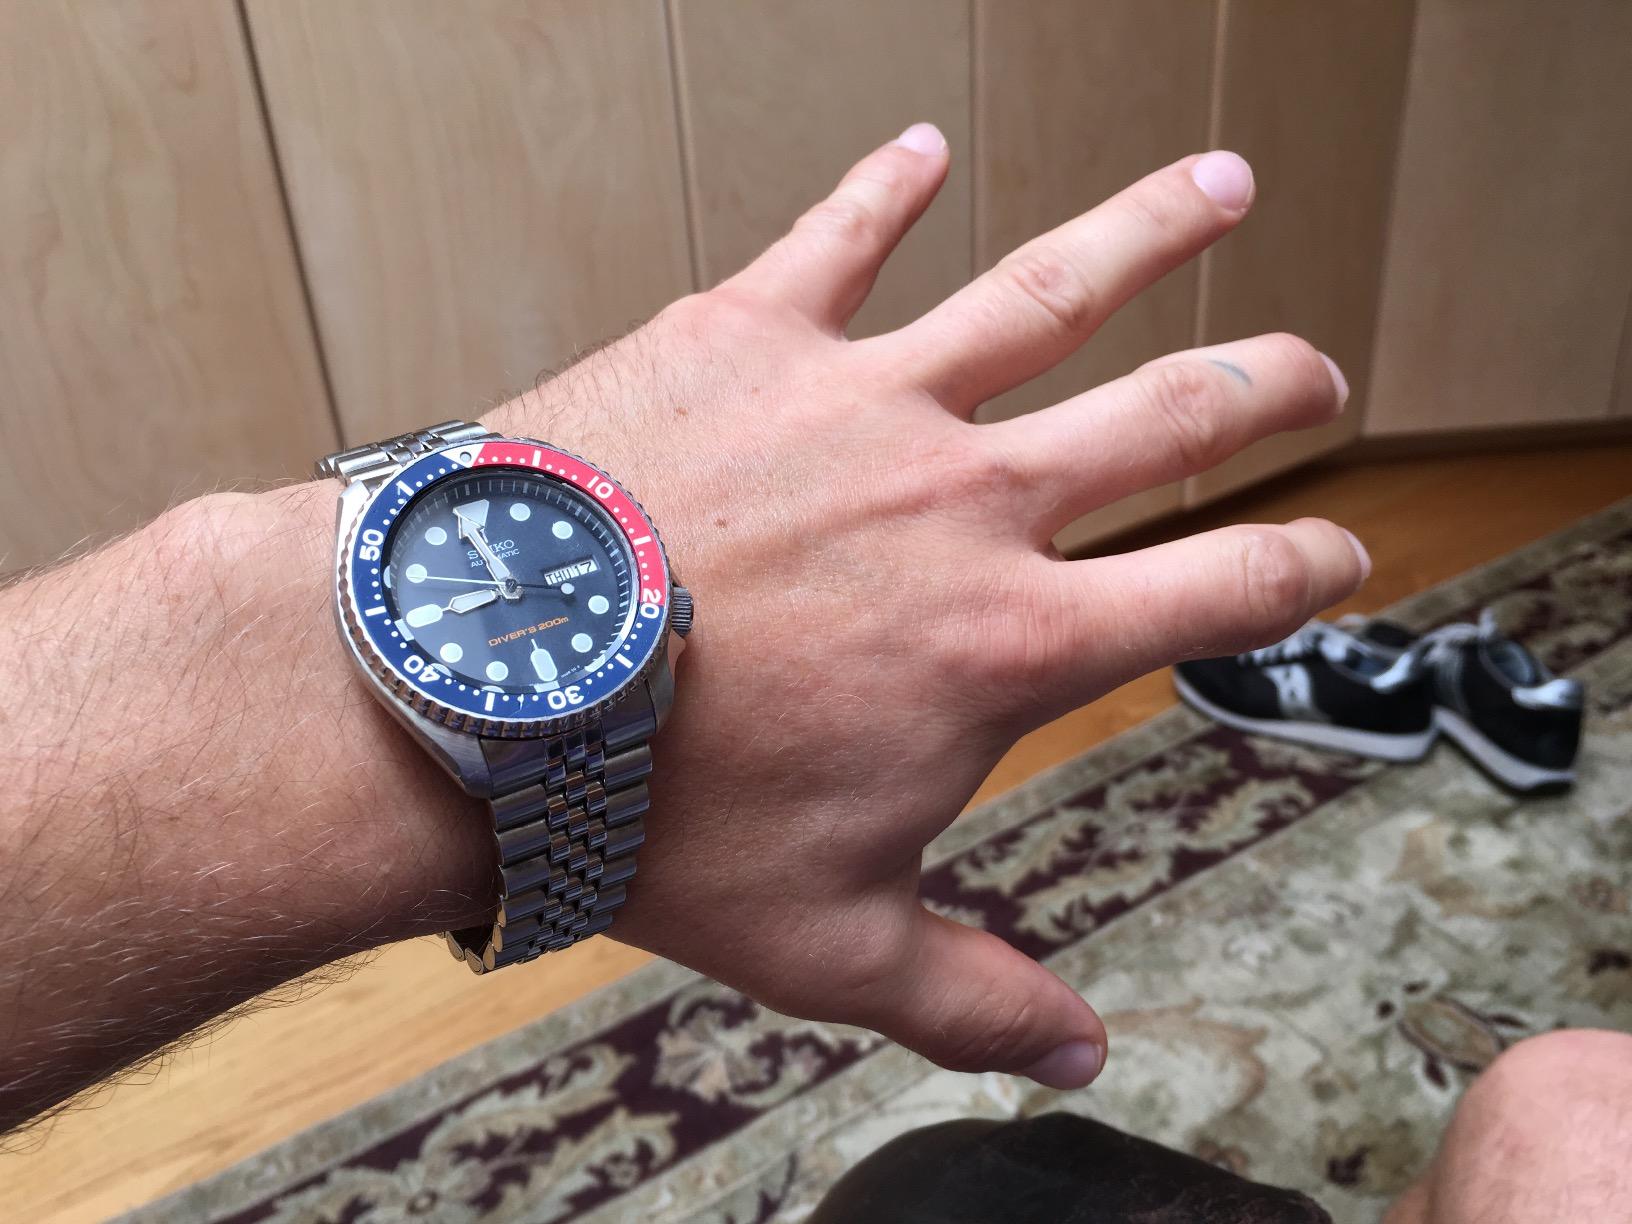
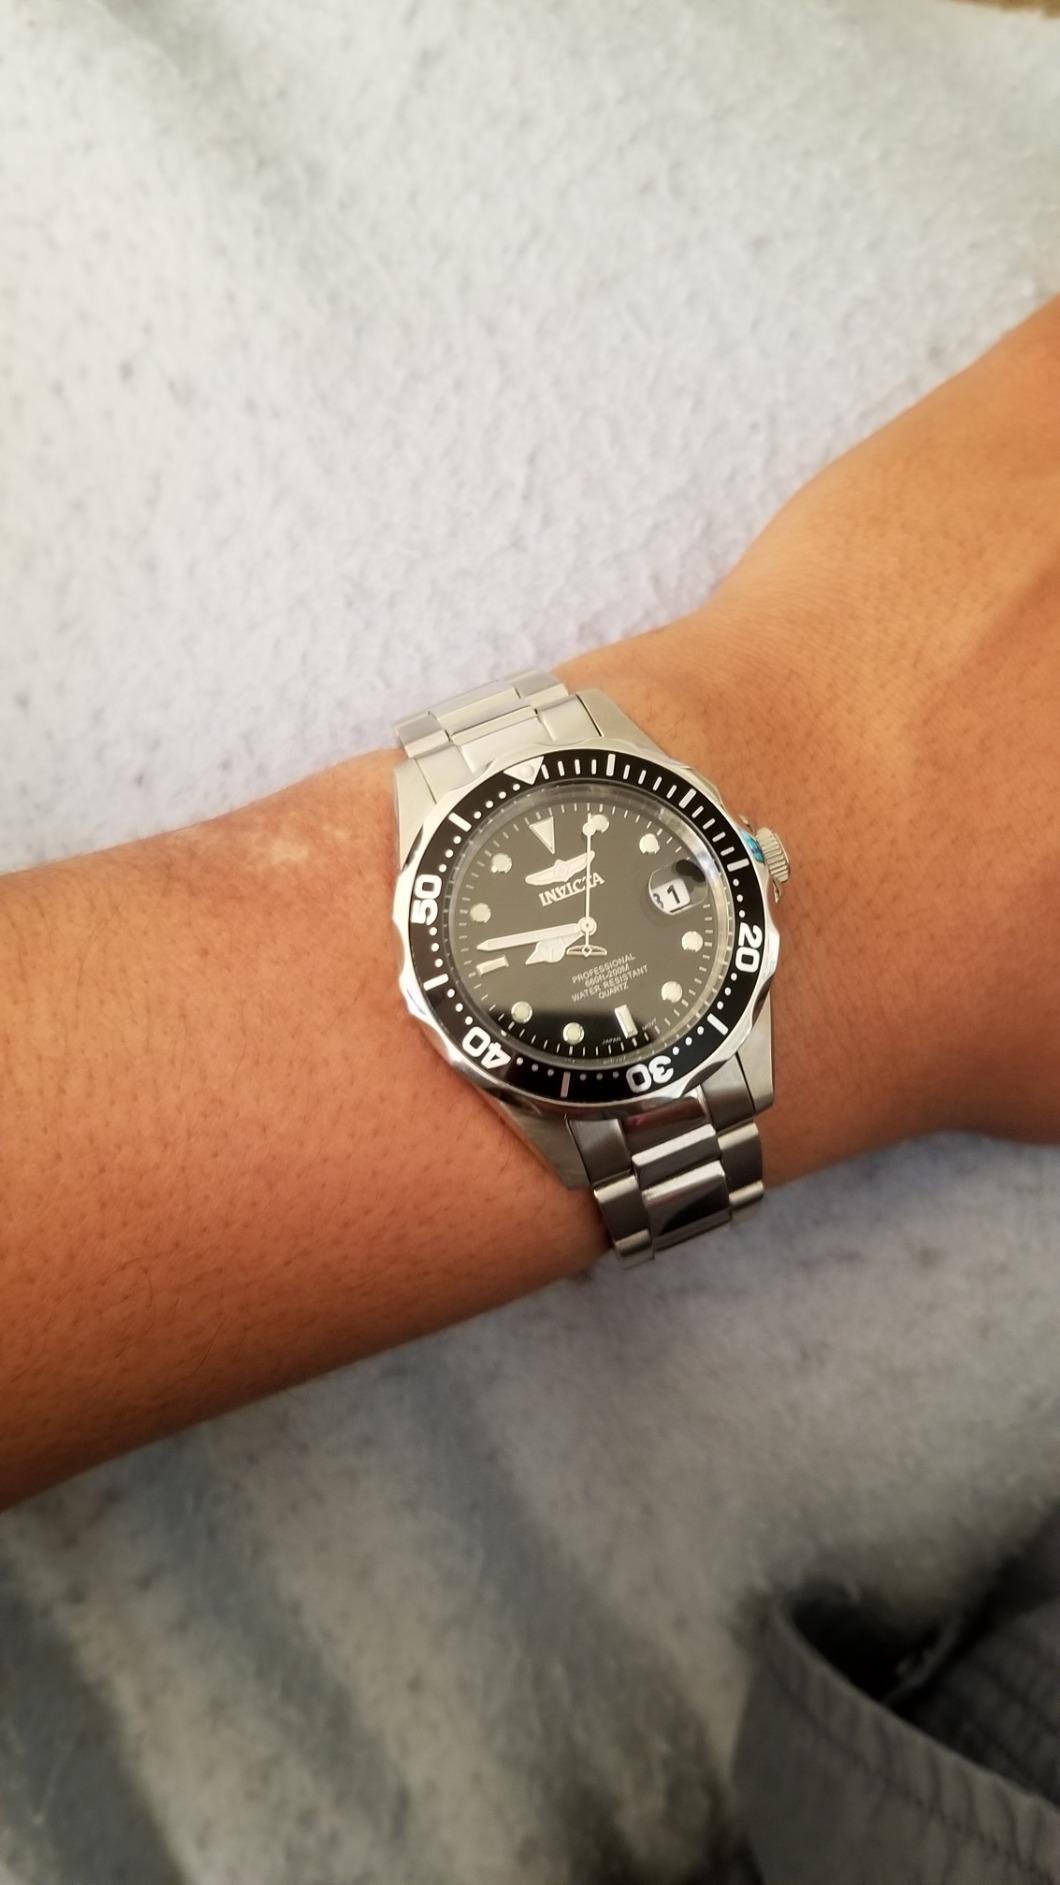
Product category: accessories_watch
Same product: no